Villain hitting

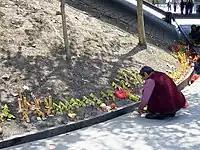
Sacrifice to Baihu

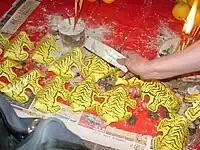
Paper tigers used in villain hitting

Receiving orders from clients, villain hitters require human-shaped papers with or without some information of specific people. As part of the ceremony, they beat the papers with shoes or other implements. The whole ceremony of villain hitting is divided into eight parts: